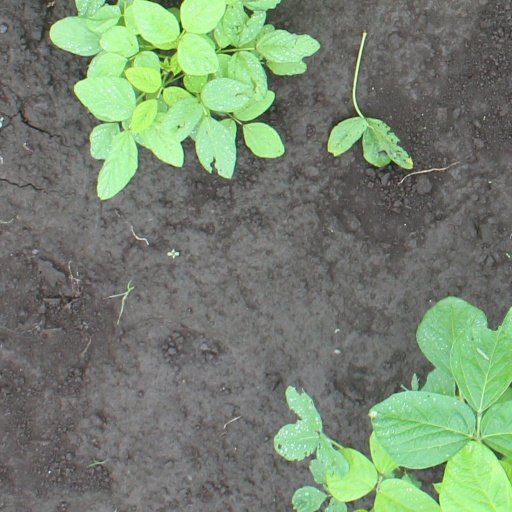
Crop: soybean